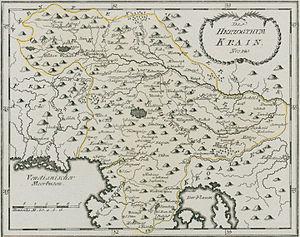
La Carniole est une région traditionnelle et historique de la Slovénie, s'étendant autour de la capitale Ljubljana. Elle remonte au duché de Carniole, autrefois un État du Saint-Empire romain et l'un des territoires héréditaires de la monarchie de Habsbourg, qui correspond aujourd'hui à environ la moitié du pays.